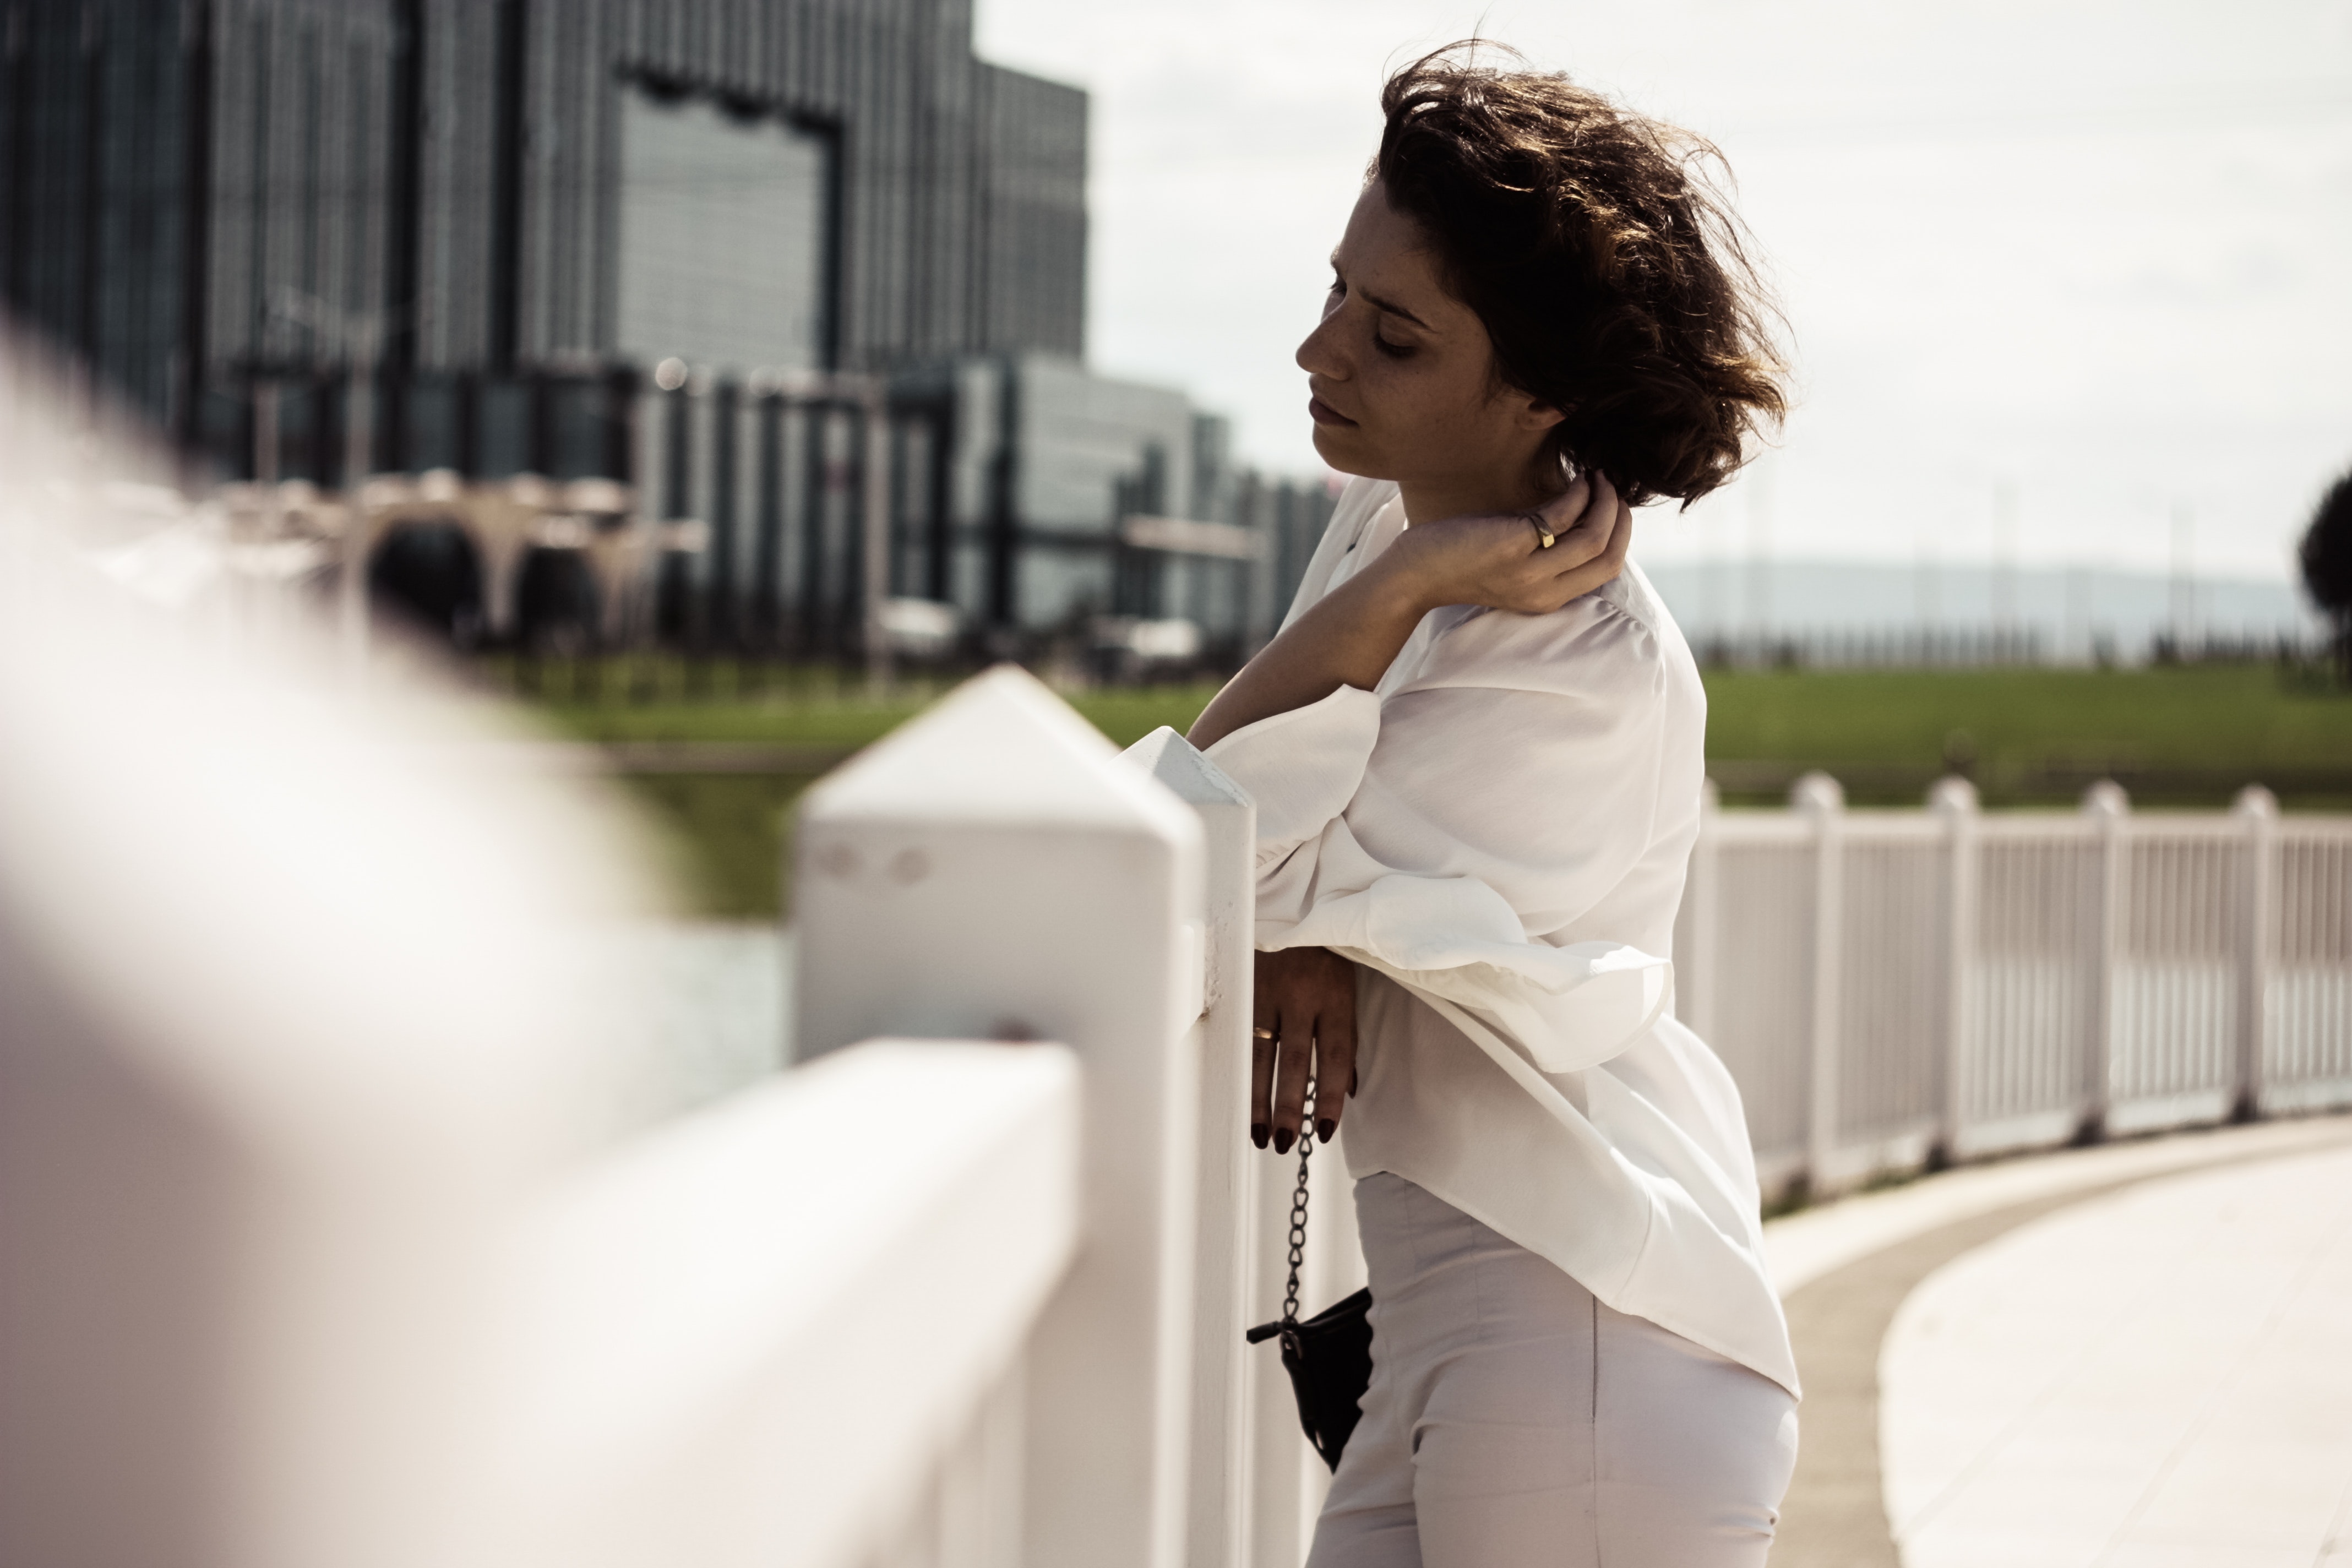
white, photograph, shoulder, beauty, fashion, photography, dress, photo shoot, brown hair, top, fashion design, street fashion, waist, shirt, shoe